Batuhan Aydın

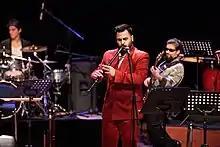
Batuhan Aydın performance (Istanbul, 2016)

Batuhan Aydın (born July 14, 1991) is a Turkish composer, ethnomusicologist and virtuoso kaval player based in Istanbul, Turkey. He is noted for the fusion of Balkans folk and Turkish folk music with western jazz. Aydın's compositions include music from Turkish, Bulgarian and Balkans folk.